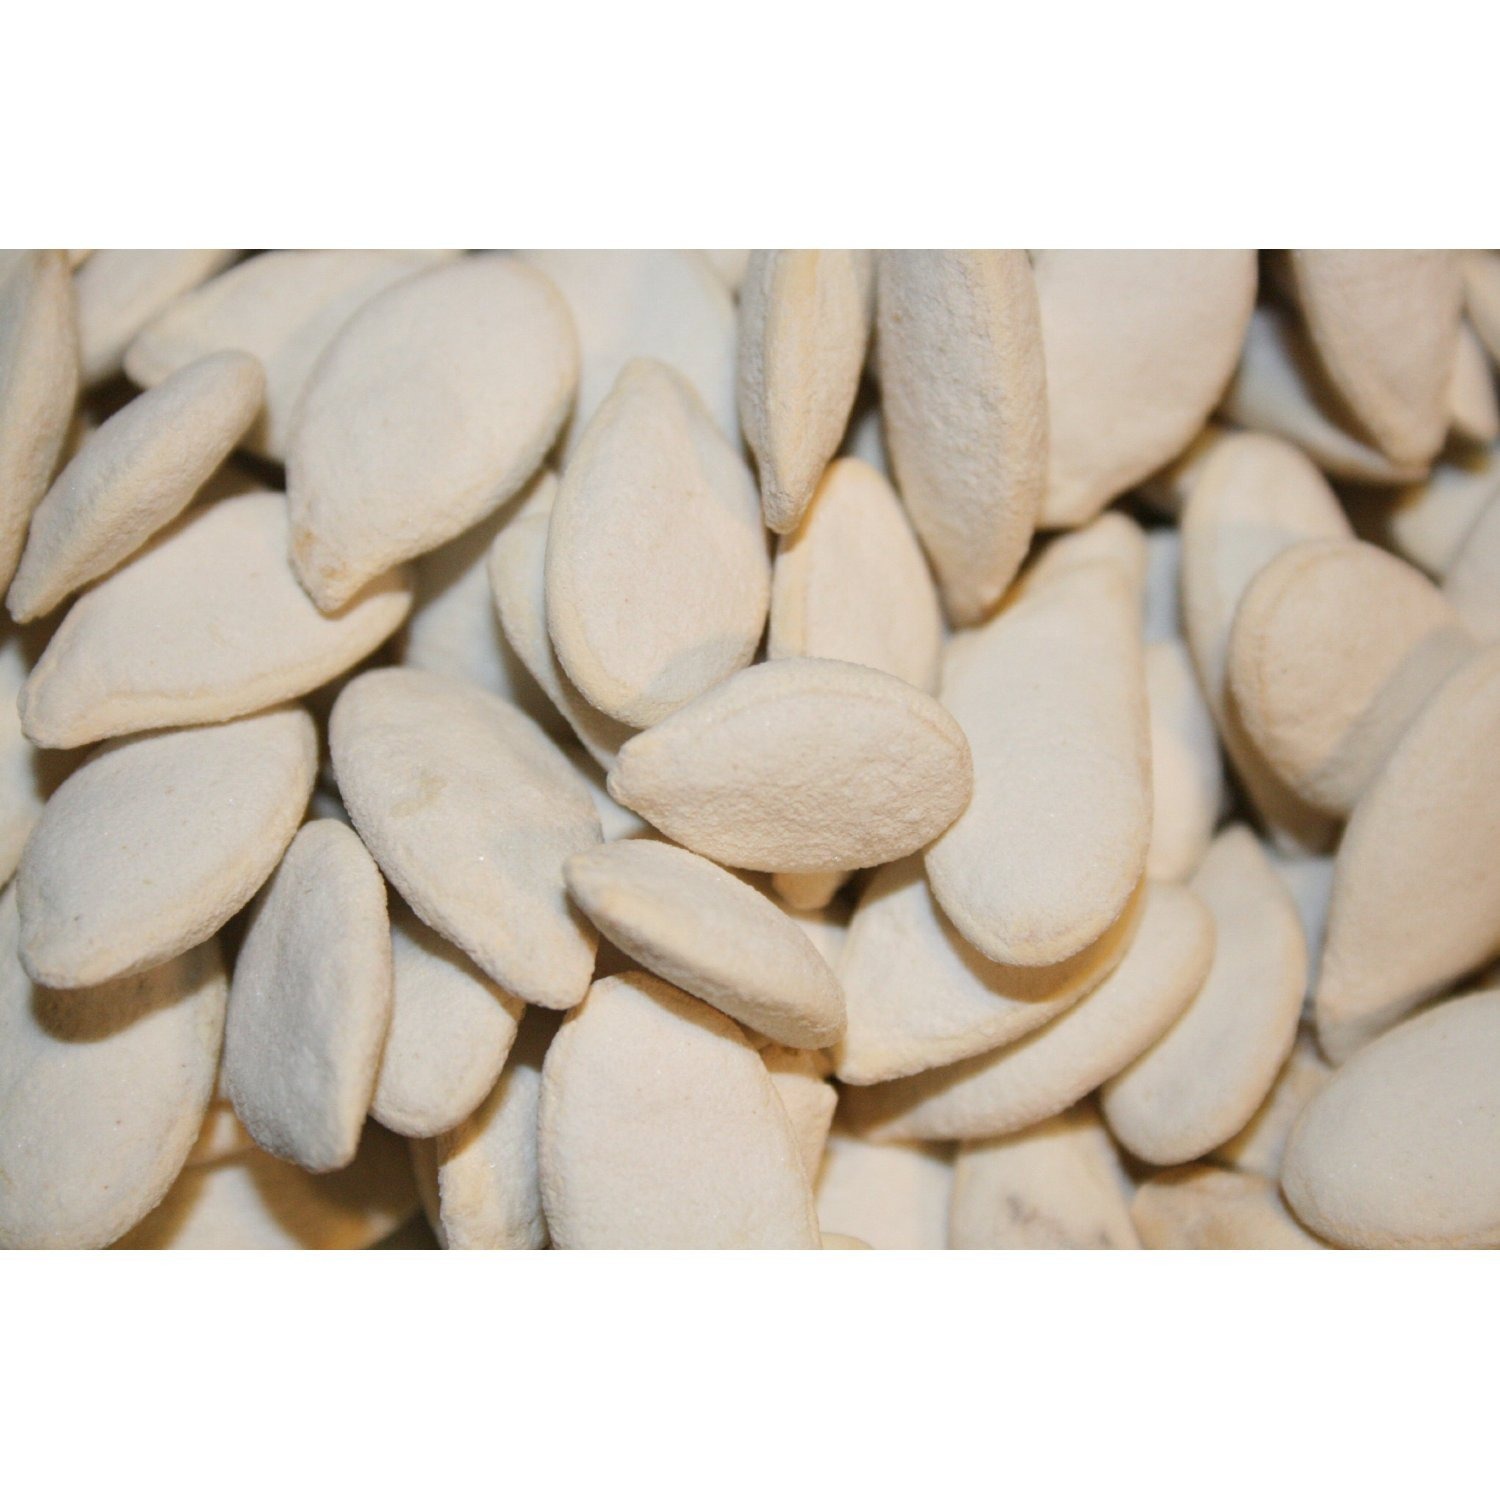
Item Name: Pumpkin Seeds Roasted Salted, 10 Lbs
Value: 160.0
Unit: Ounce

Price: 62.46